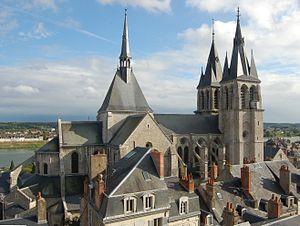
Église Saint-Nicolas, à Blois (Loir-et-Cher, France)
Blois est une commune française, chef-lieu du département de Loir-et-Cher en région Centre-Val de Loire. Blois est aussi la commune la plus peuplée du département.
René Guénon, né le 15 novembre 1886 à Blois, en France, dans une famille catholique, et mort musulman le 7 janvier 1951 au Caire, en Égypte, est un auteur français, « figure inclassable de l’histoire intellectuelle du XXᵉ siècle ».
L'église Saint-Nicolas-Saint-Laumer est une église catholique de style roman située à Blois, dans le département de Loir-et-Cher, en France.